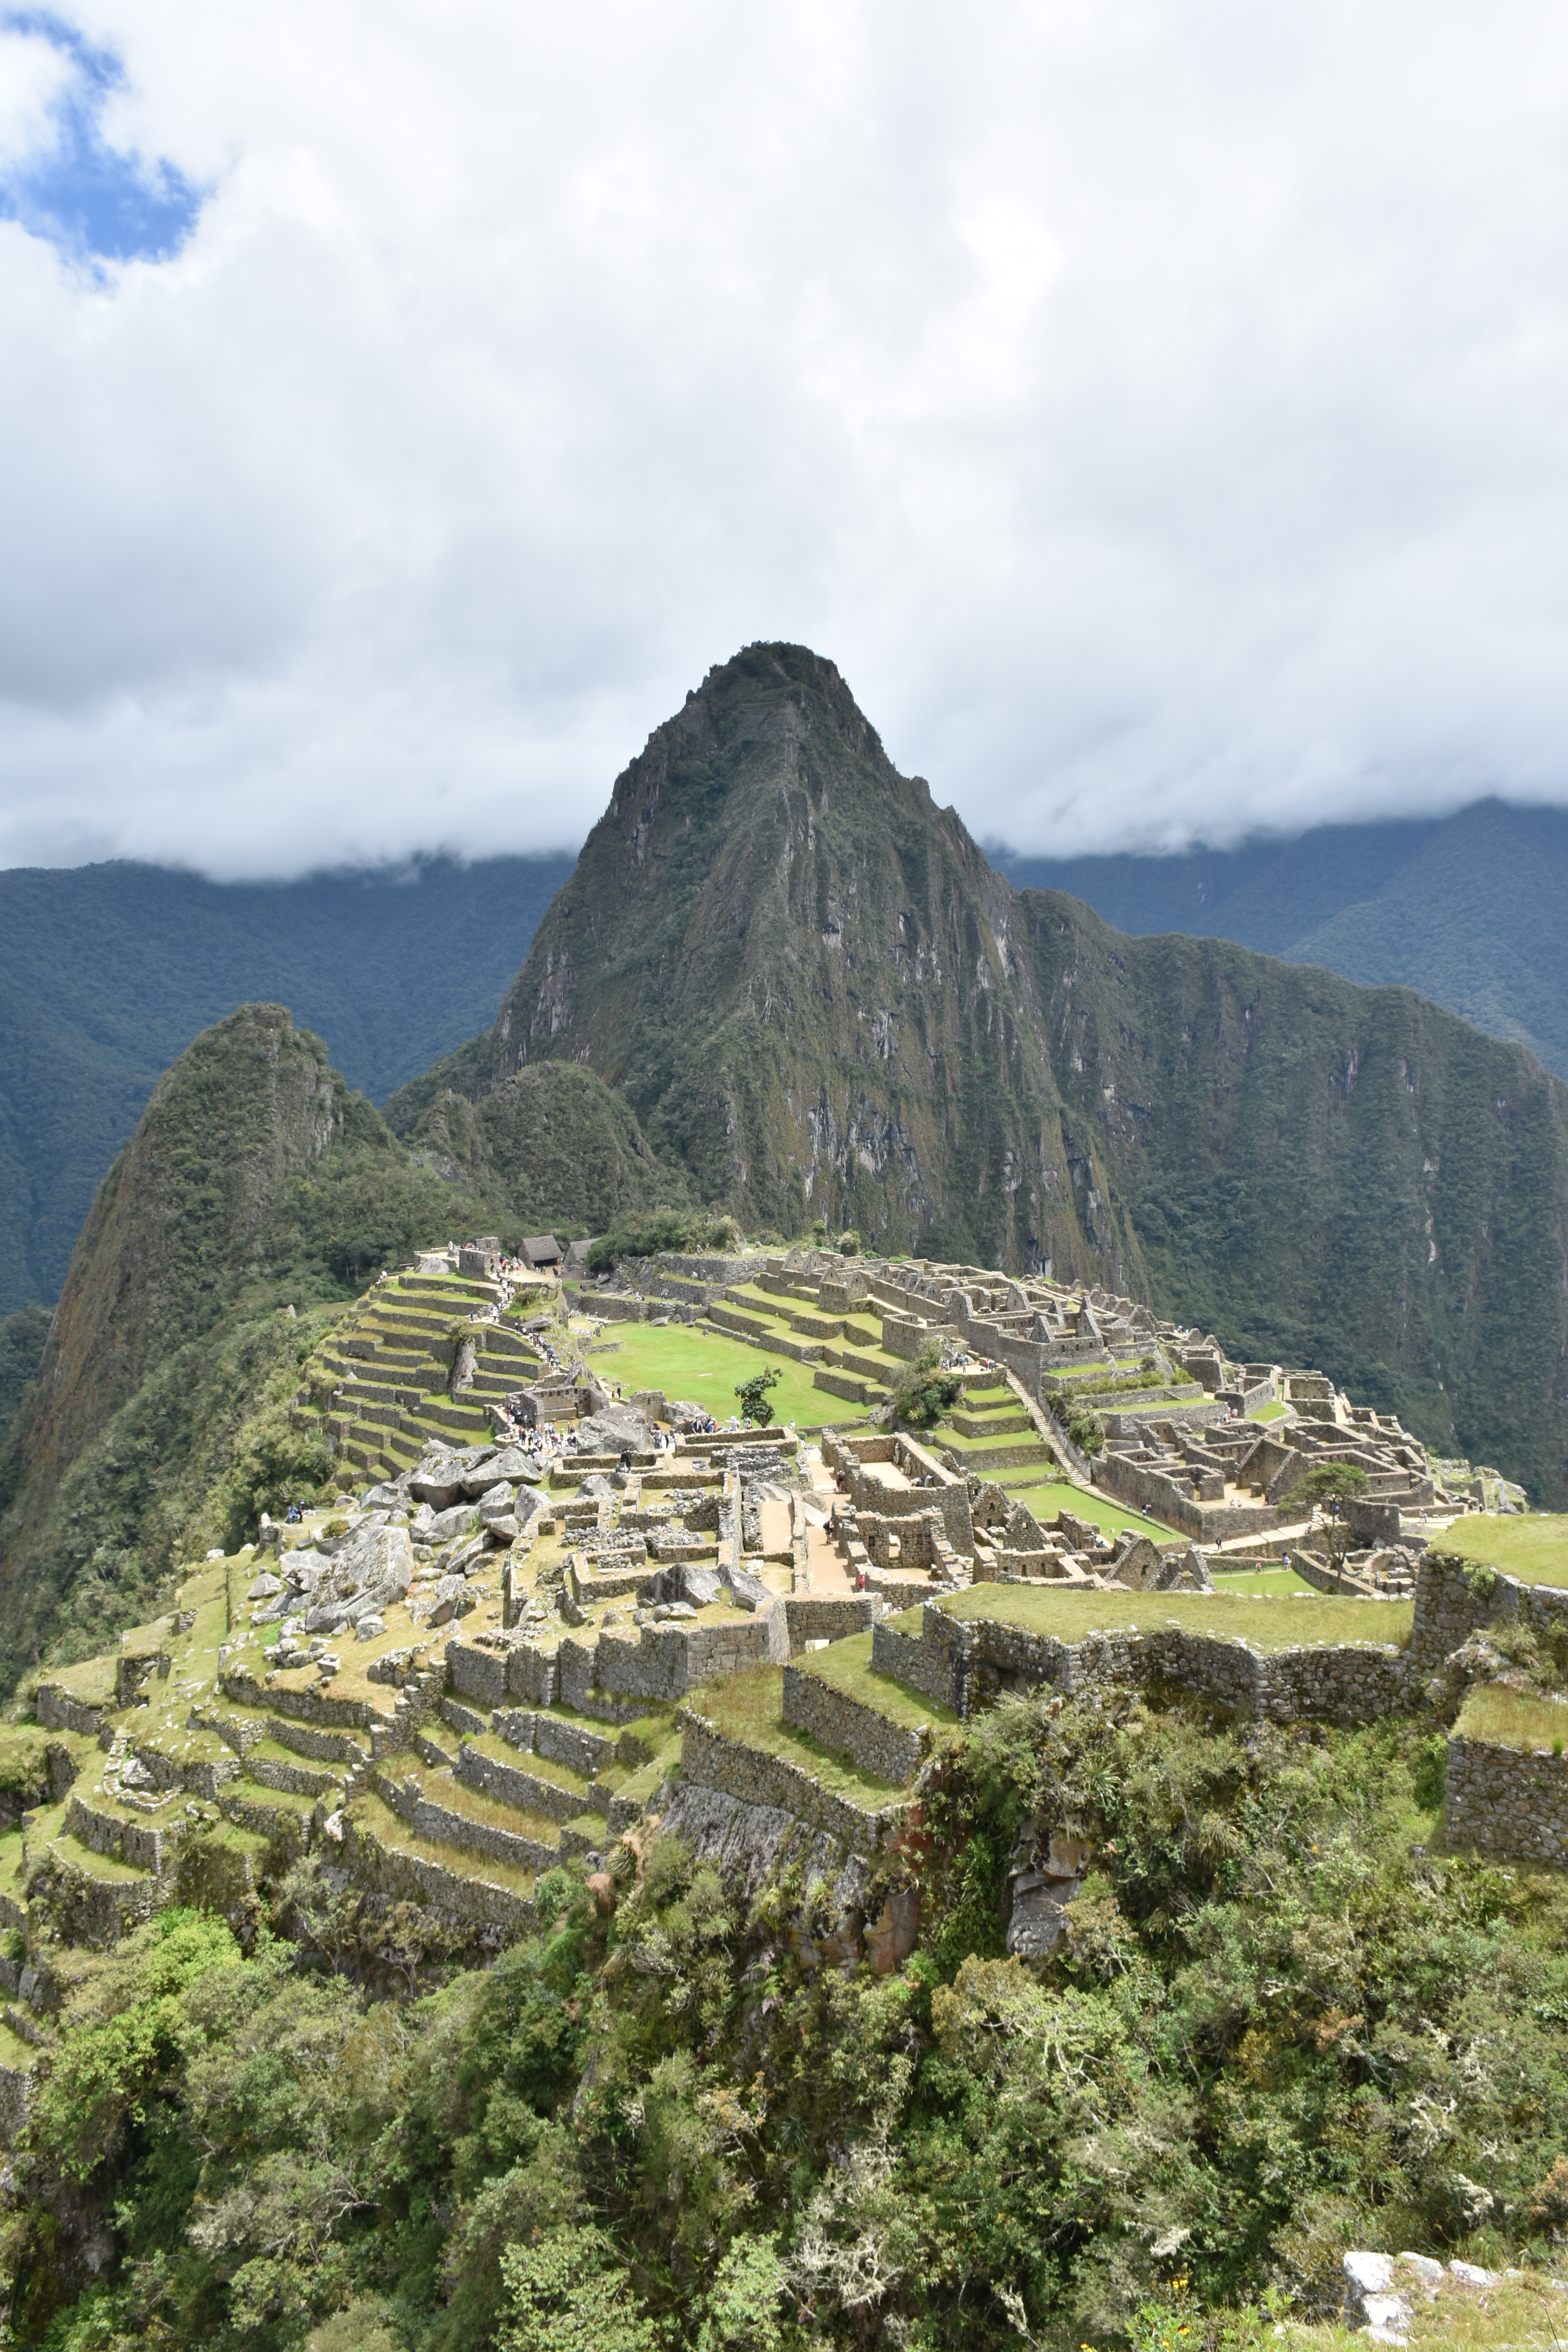
seven, colors, mountains, mountainous landforms, mountain, highland, hill station, landmark, hill, ridge, mountain range, historic site, mount scenery, fell, landscape, sky, batholith, tourist attraction, tourism, ancient history, wonders of the world, geology, rock, volcanic plug, terrain, outcrop, formation, summit, unesco world heritage site, plateau, national park, massif, escarpment